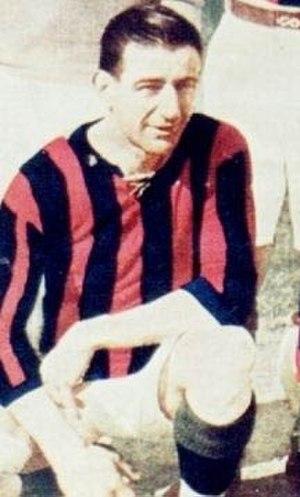
Alfredo Demetrio Carricaberry est un joueur de football international argentin, qui évoluait au poste d'attaquant.